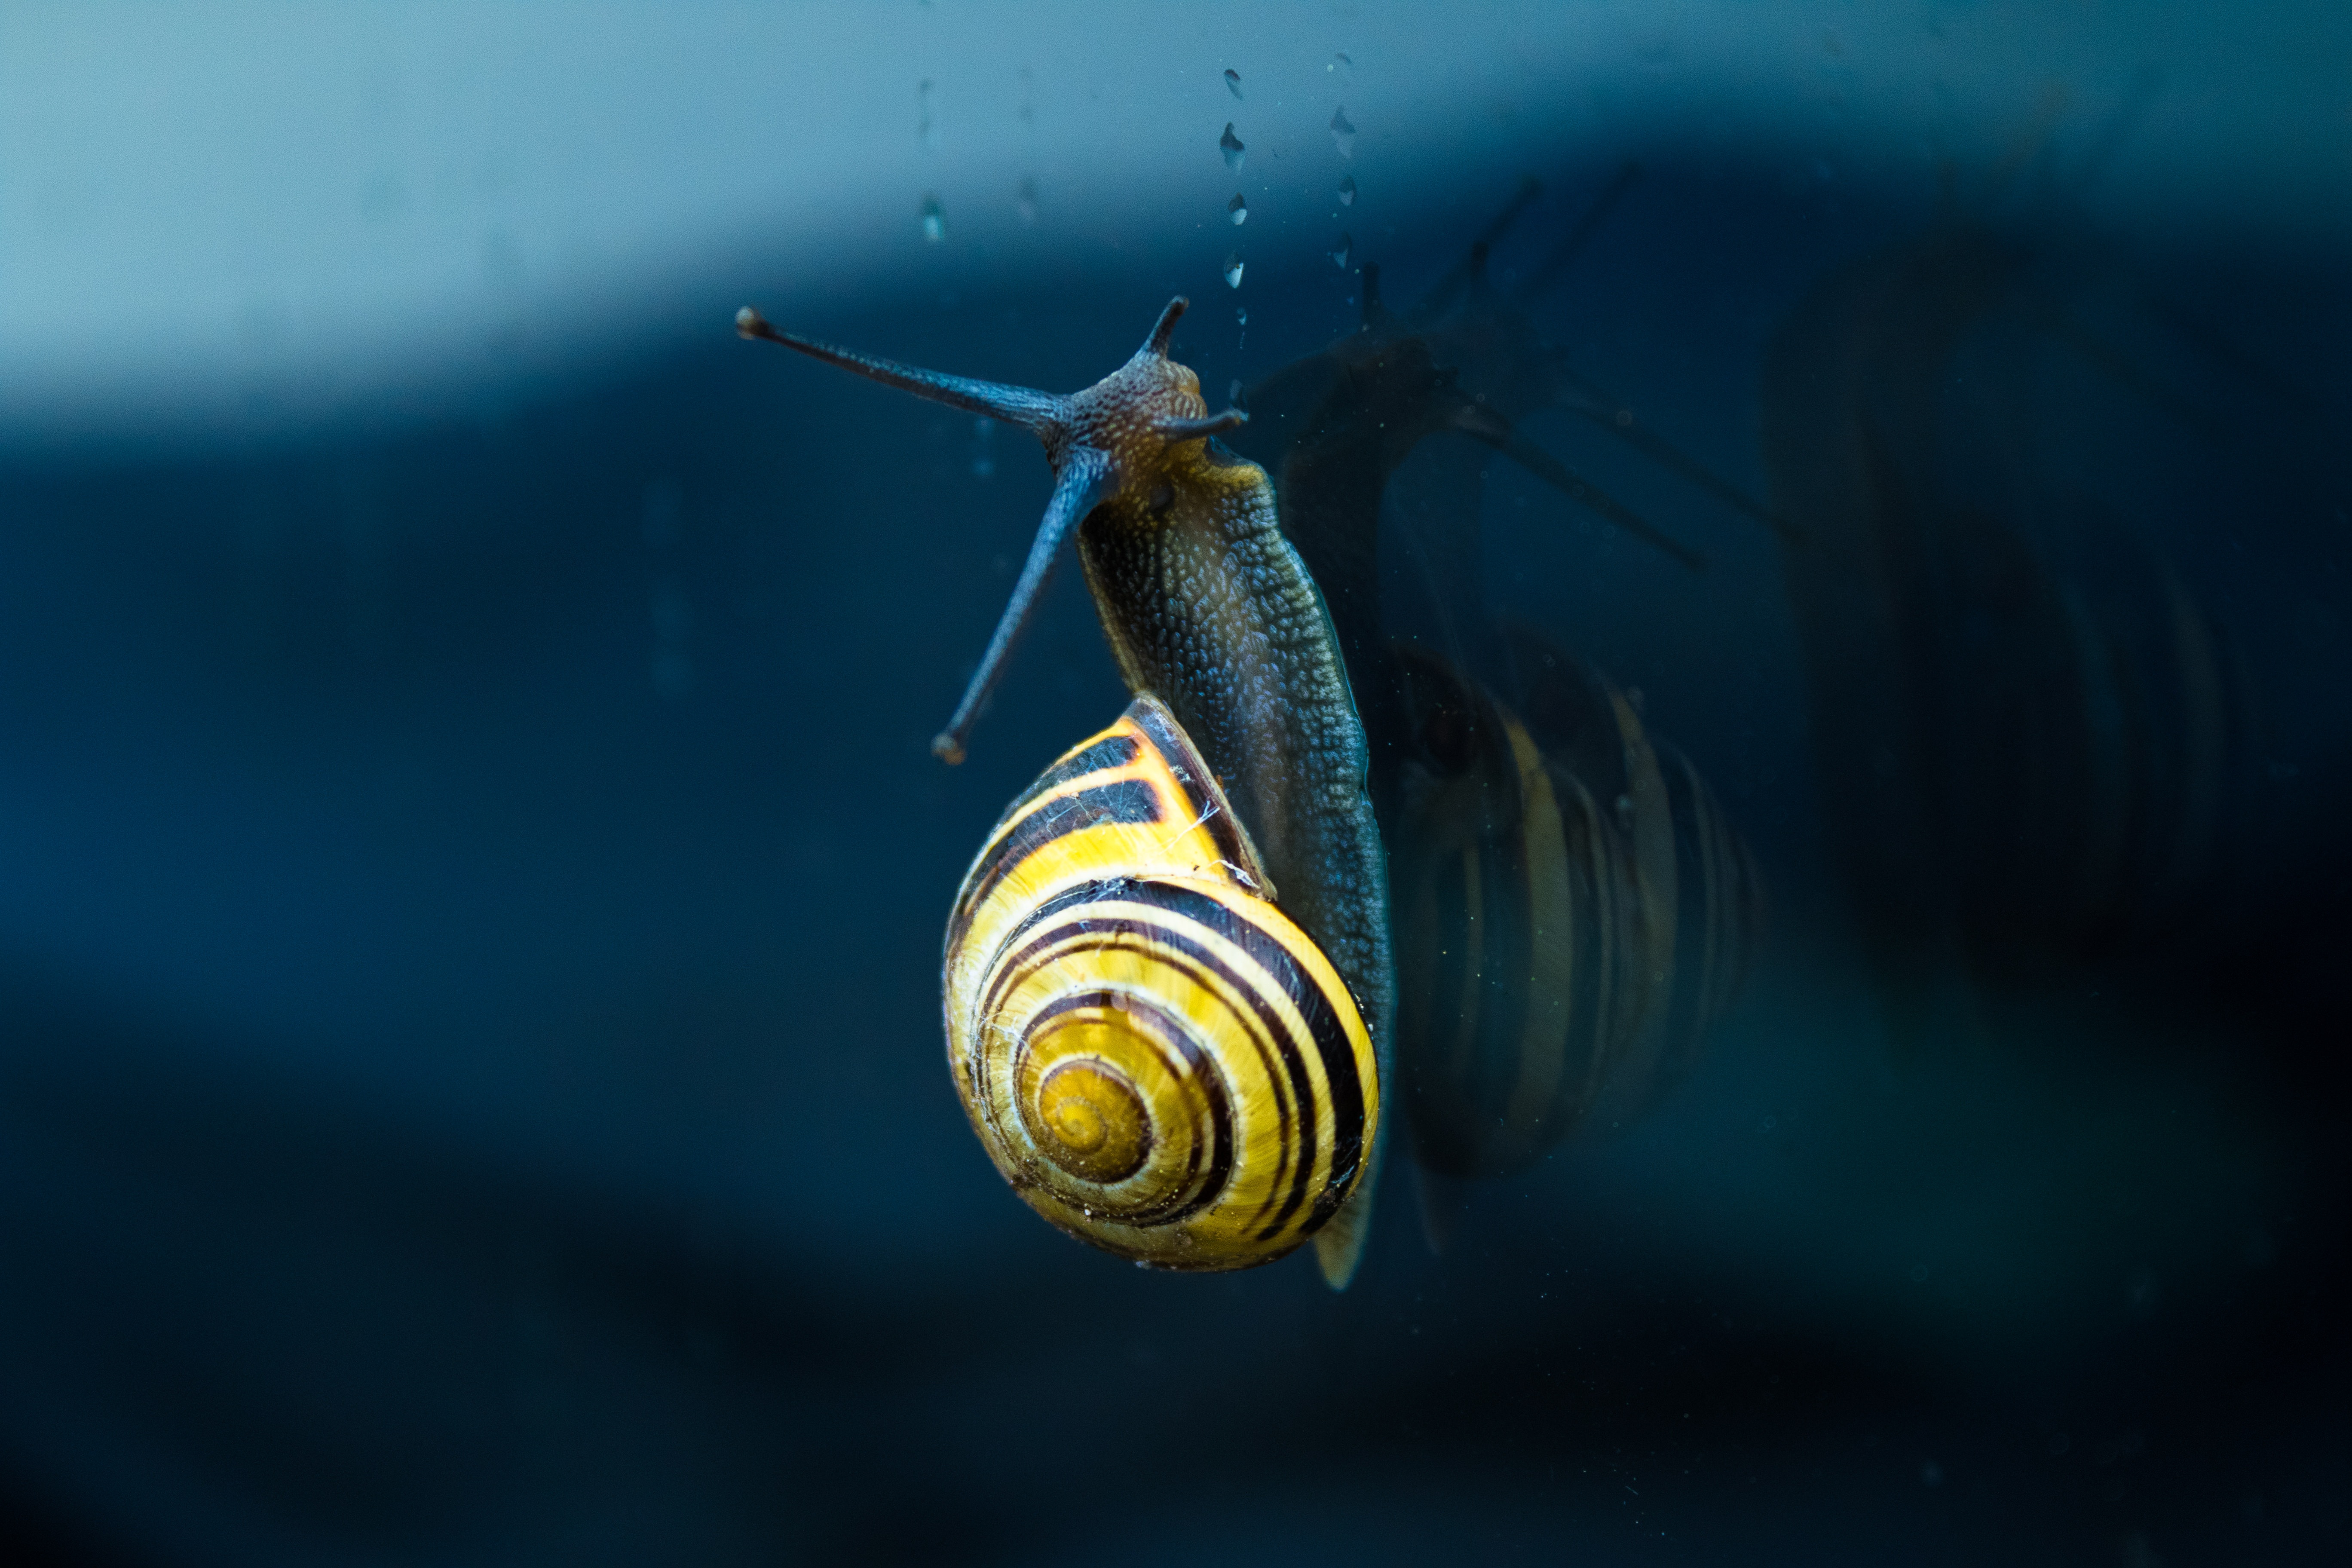
dew, photography, spiral, glass, animal, wildlife, underwater, green, insect, macro, biology, blue, yellow, fish, shell, invertebrate, close up, snail, droplets, reflections, slow, gastropod, macro photography, animal photography, marine biology, deep sea fish